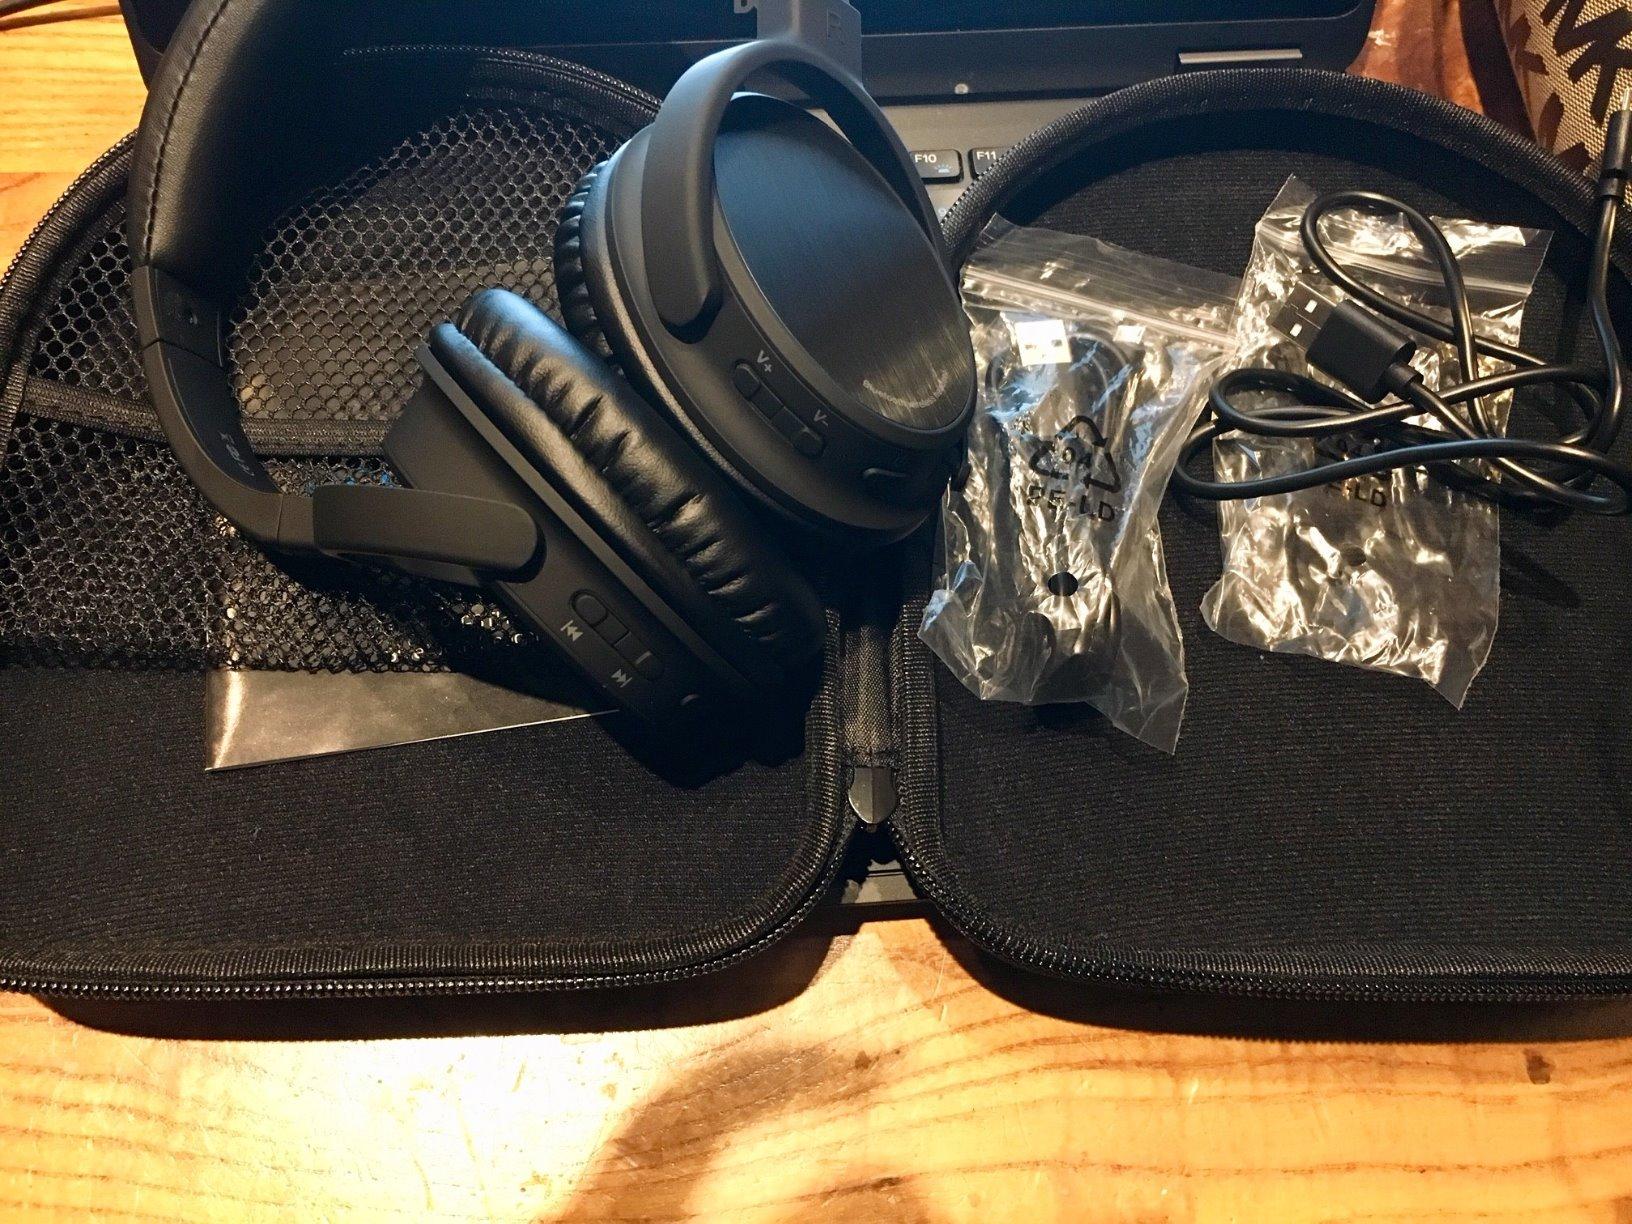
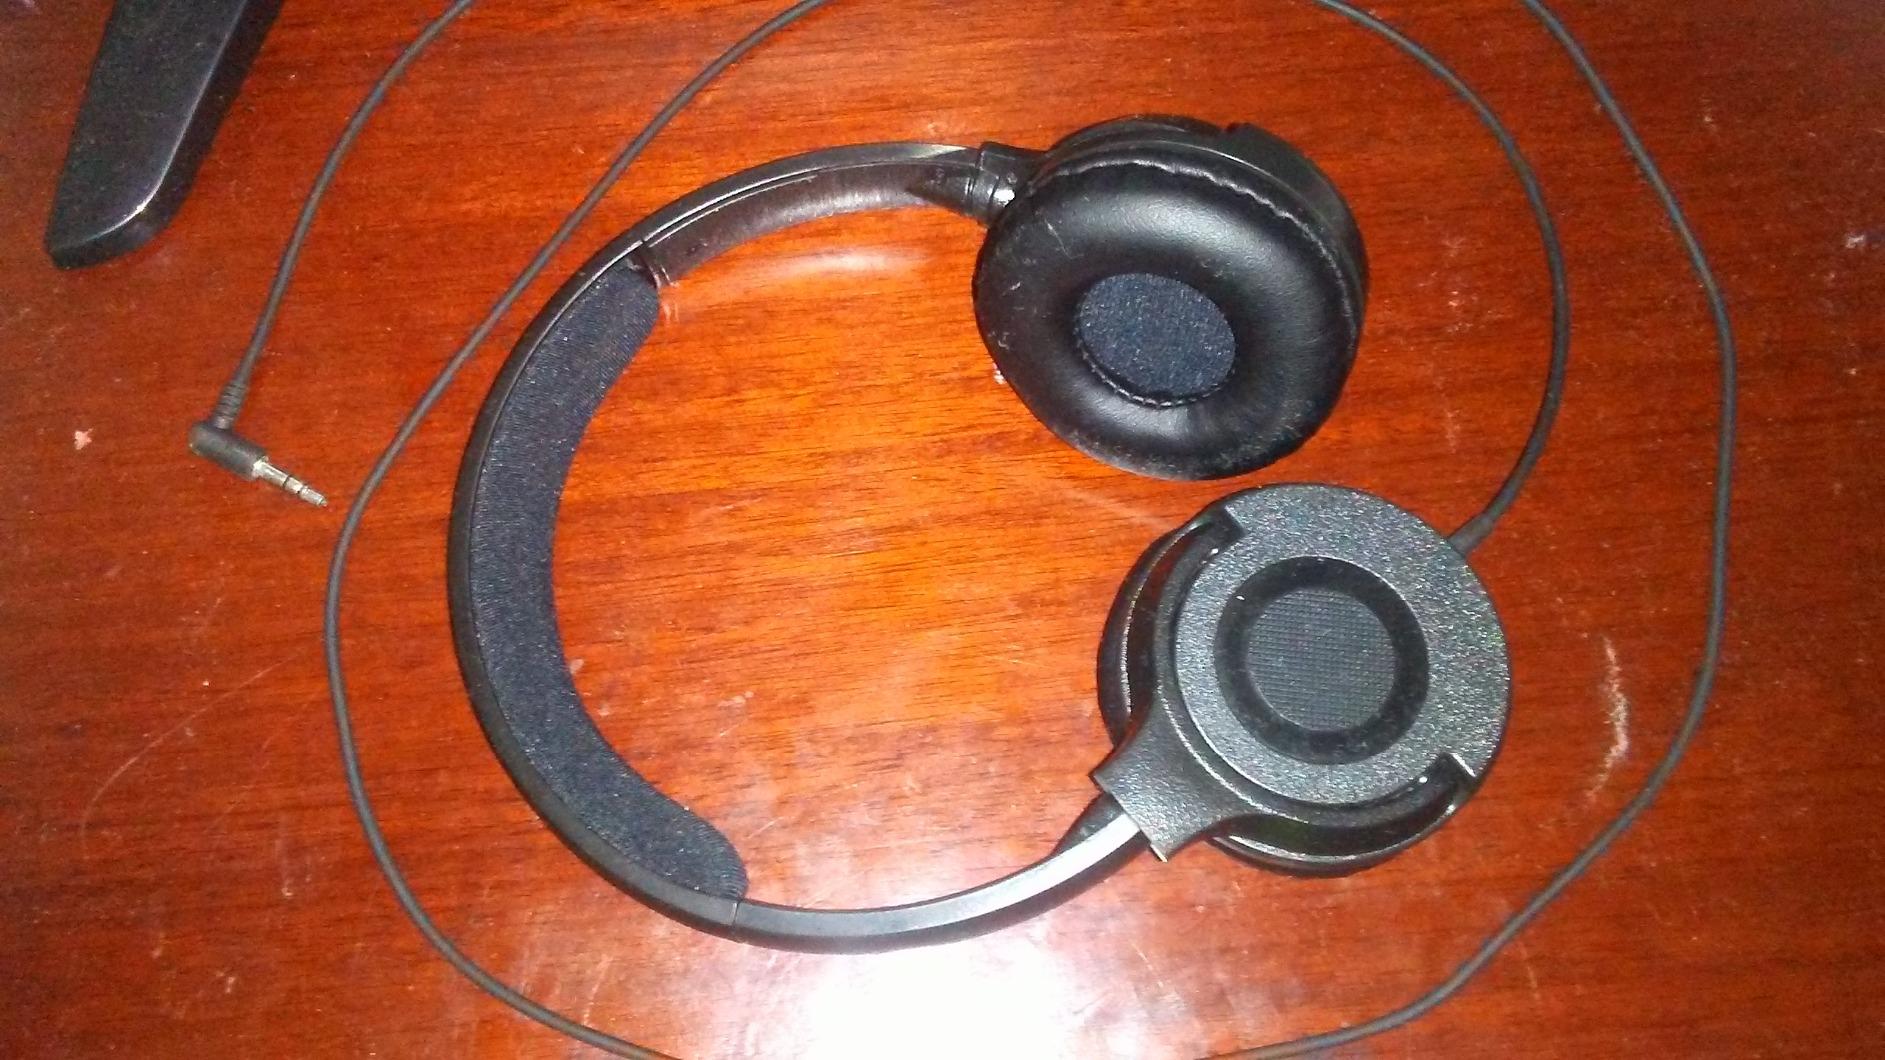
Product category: headphones
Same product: no